Huntington Bank Field

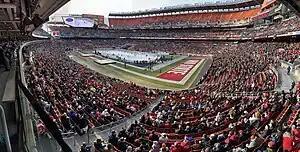
View of the stadium during Faceoff on the Lake in February 2023

Huntington Bank Field is a periodic host for both the United States men's (USMNT) and women's national soccer (USWNT) teams. The stadium hosted a match between the USMNT and Venezuela in the run-up to the 2006 FIFA World Cup, a 2–0 victory for the US, and a 4–2 loss in 2013 against Belgium that drew 27,720 fans. The stadium, then known as FirstEnergy Stadium, hosted games in the group stage of the 2017 CONCACAF Gold Cup, with the USMNT playing July 15, 2017, against Nicaragua as part of a doubleheader that also included Panama and Martinique. Both Panama and the United States won their respective matches by a score of 3–0. The stadium again hosted group stage play during the 2019 CONCACAF Gold Cup, with Panama defeating Guyana 4–2 and the USMNT winning 6–0 over Trinidad and Tobago.